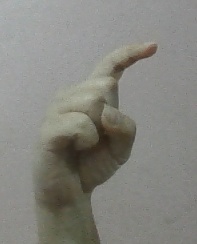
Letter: ra